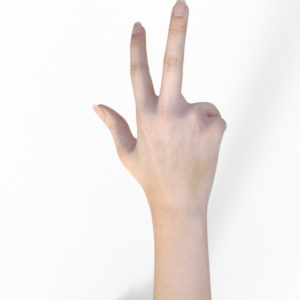
Label: scissors